What Lies Beneath

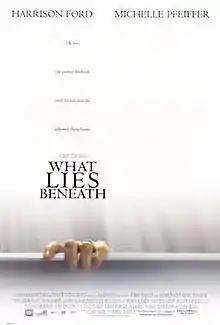
Theatrical release poster

What Lies Beneath is a 2000 American supernatural horror thriller film directed by Robert Zemeckis and starring Harrison Ford and Michelle Pfeiffer, with supporting performances from Diana Scarwid, Miranda Otto, James Remar, Joe Morton, and Amber Valletta. Its plot focuses on a woman who comes to suspect that the lakeside Vermont home she shares with her husband is haunted by a female ghost.